Transport in Croatia

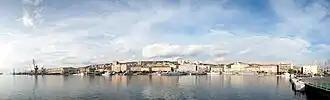
Panorama of Port of Rijeka

From the time of Napoleon and building the Louisiana road, the road transport in Croatia has significantly improved, topping most European countries. Croatian highways are widely regarded as being one of the most modern and safe in Europe. This is because the largest part of the Croatian motorway and expressway system ("autoceste" and "brze ceste", resp.) has been recently constructed (mainly in the 2000s), and further construction is continuing. The motorways in Croatia connect most major Croatian cities and all major seaports. The two longest routes, the A1 and the A3, span the better part of the country and the motorway network connects most major border crossings.